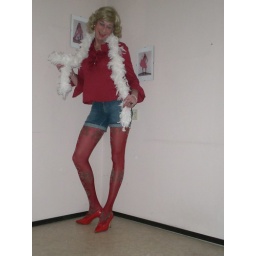
Shorts in combination with red patterned tights. I'm smiling because, I'm pleased that, I'm dressed in female clothes again.